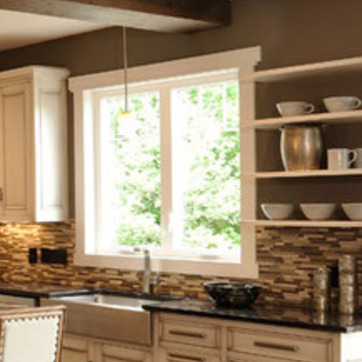
Material: glass